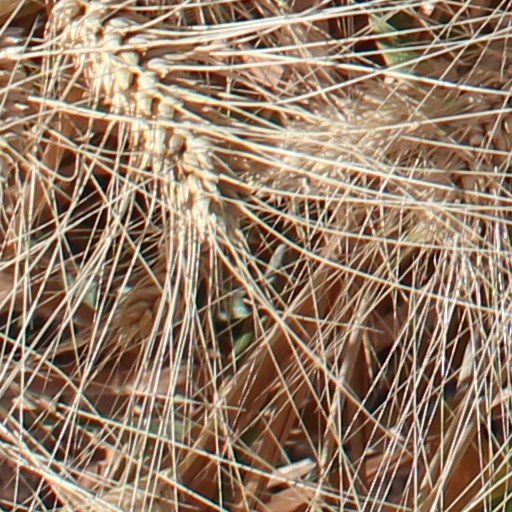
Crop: wheat